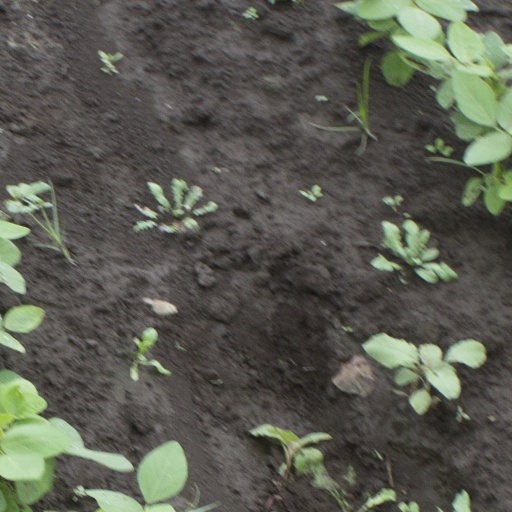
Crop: soybean